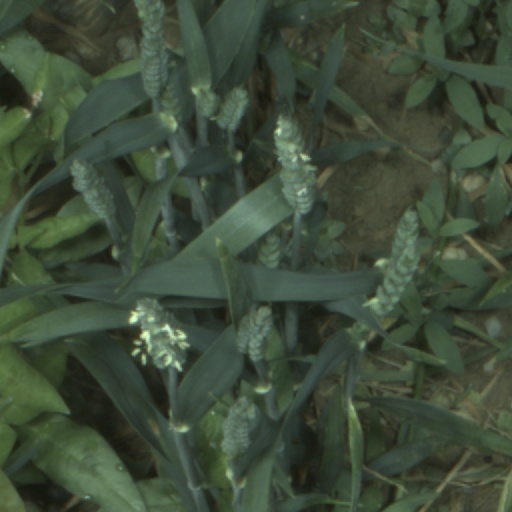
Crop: wheat